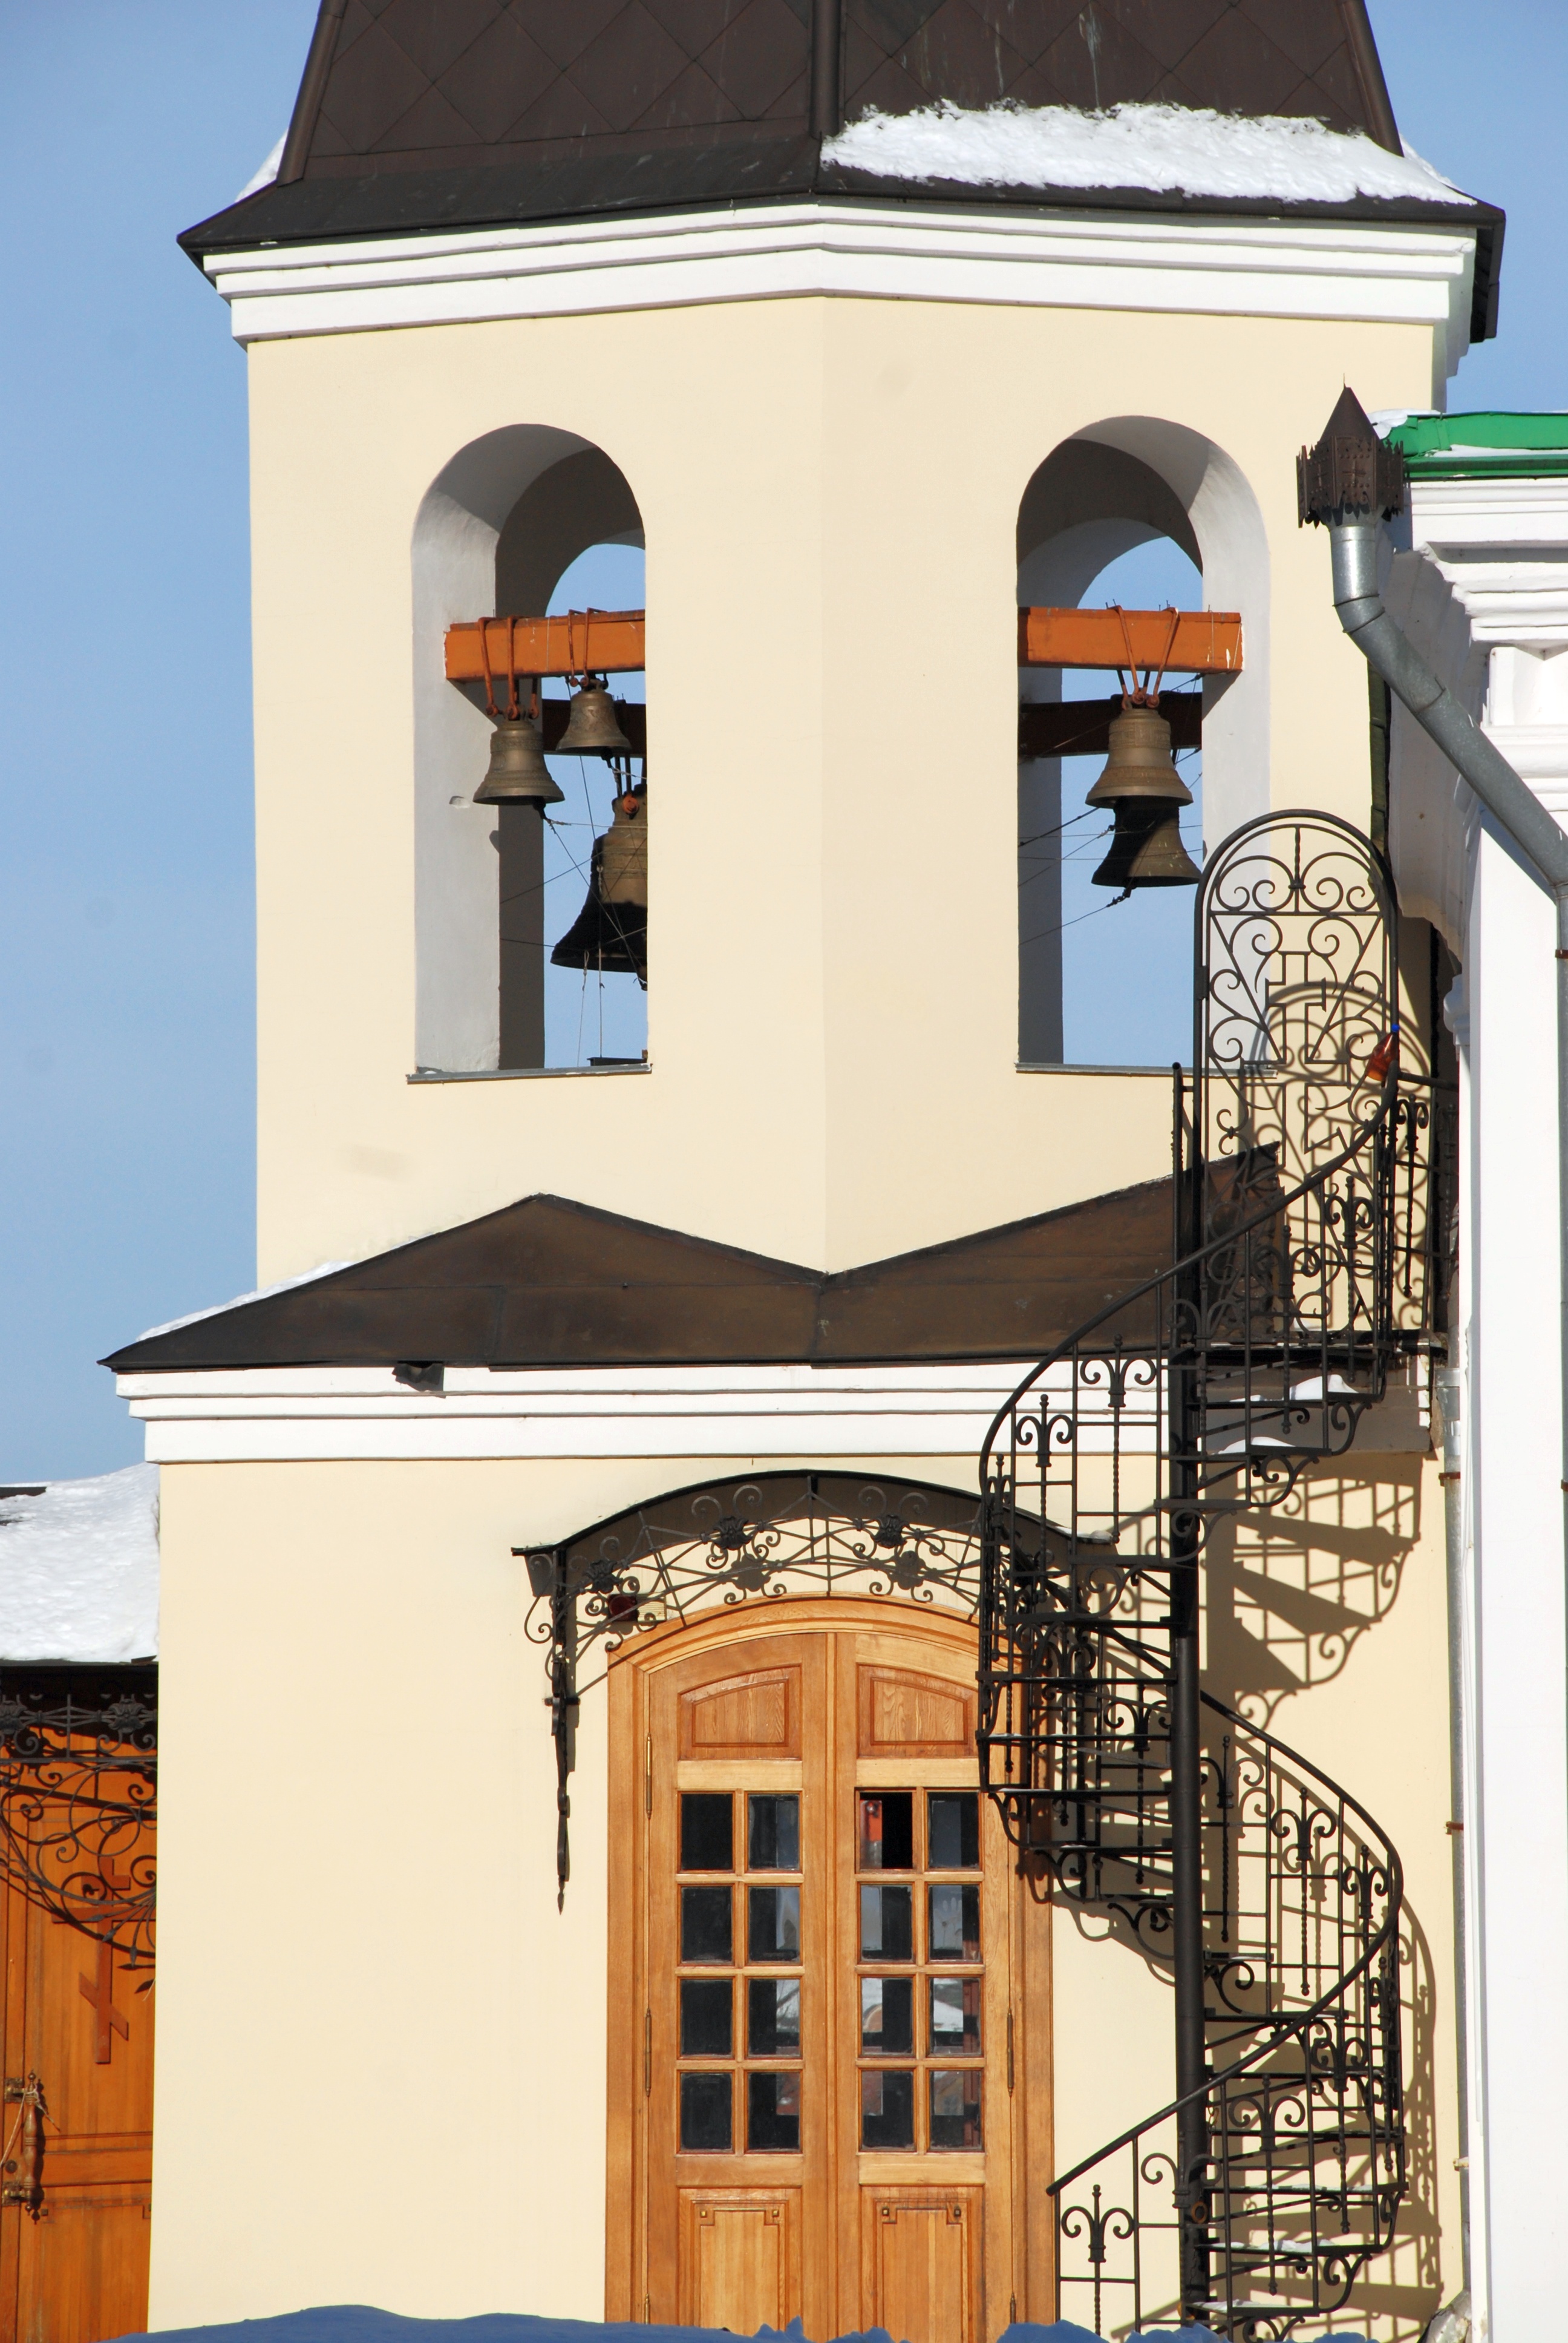
wood, city, home, cityscape, nikon, furniture, design, russia, d80, cityscapes, platinumphoto, nikond80, moscowregion, bej, podolsk